Alone in the Dark (2005 film)

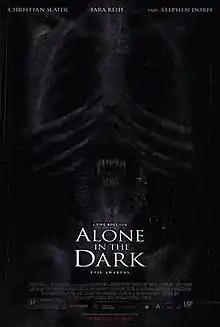
Theatrical release poster

Alone in the Dark is a 2005 action horror film directed by Uwe Boll and written by Elan Mastai, Michael Roesch, and Peter Scheerer. Based on the video game series of the same name, it stars Christian Slater, Tara Reid, and Stephen Dorff as paranormal investigators who combat a supernatural threat. The film's story is a loose adaptation of the game "" (2001).